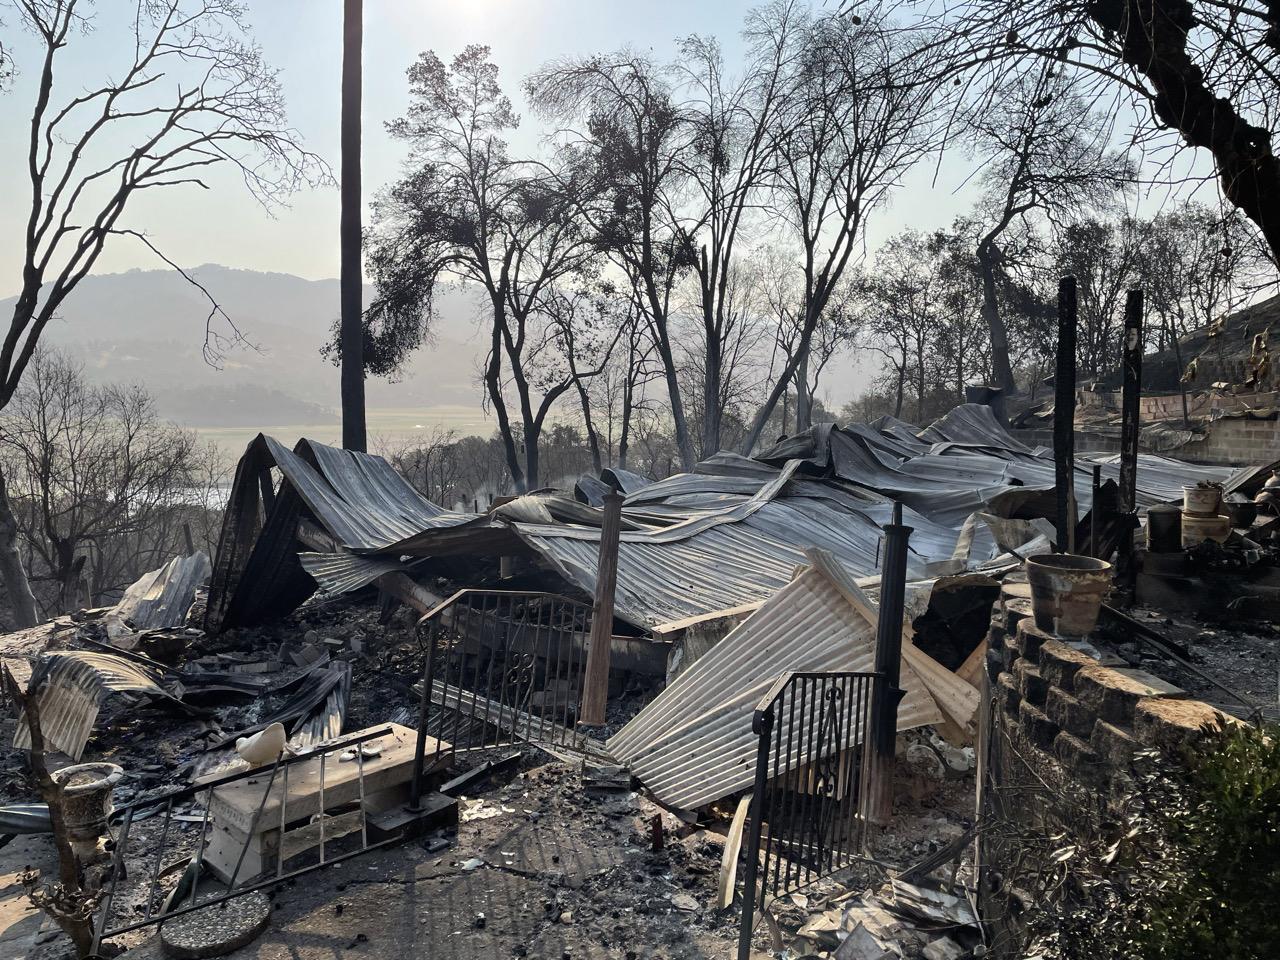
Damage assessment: destroyed